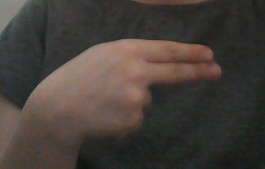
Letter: ain